Jacques Spitz

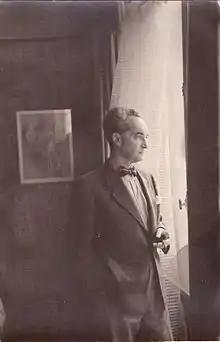
Jacques Spitz

Jacques Spitz (1 October 1896, in Nemours [now Ghazaouet, Algeria] – 16 January 1963, in Paris) was a French novelist.